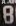
Number: 8